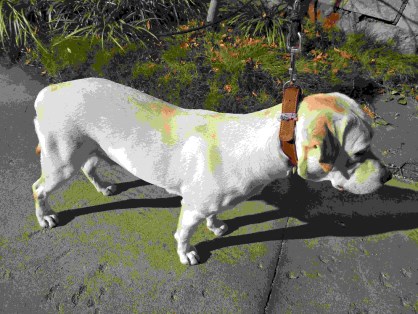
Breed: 3580-n000122-Labrador_retriever